Cello

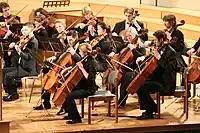
The cello section of the orchestra of the Munich University of Applied Sciences is shown here.

Cellos are part of the standard symphony orchestra, which usually includes eight to twelve cellists. The cello section, in standard orchestral seating, is located on stage left (the audience's right) in the front, opposite the first violin section. However, some orchestras and conductors prefer switching the positioning of the viola and cello sections. The "principal" cellist is the section leader, determining bowings for the section in conjunction with other string principals, playing solos, and leading entrances (when the section begins to play its part). Principal players always sit closest to the audience.